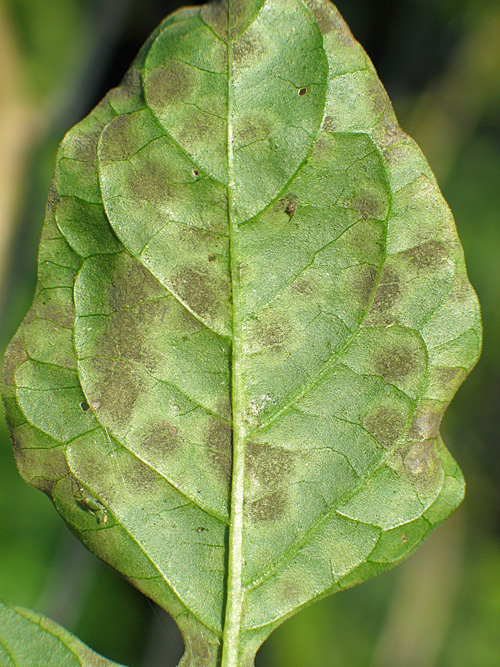
Labels: Tomato mold leaf